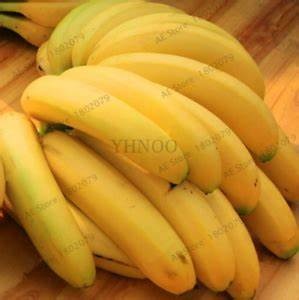
Label: banana